Nordenskiöld Land

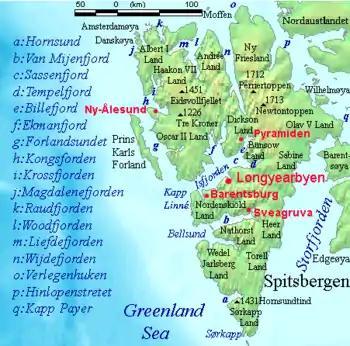
Nordenskiöld Land is located on the western side of Spitsbergen, between Isfjorden and Bellsund.

Nordenskiöld Land is the land area between Isfjorden and Van Mijenfjorden on Spitsbergen, Svalbard. The area is named after Finnish-Swedish explorer and geologist Nils Adolf Erik Nordenskiöld. The coastal region of Nordenskiöld Land (Nordenskiøldkysten) has been identified as an Important Bird Area (IBA) by BirdLife International because it supports breeding populations of barnacle geese and common eiders.